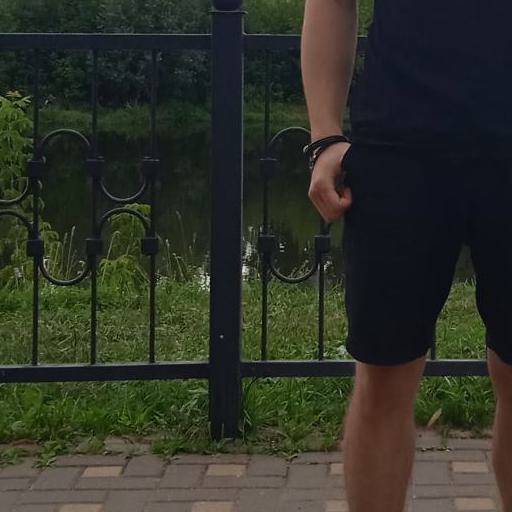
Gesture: no_gesture